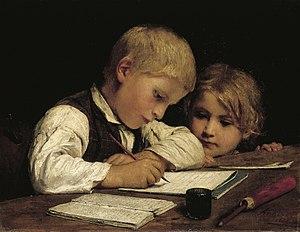
La manière dont se fait l’accord du participe passé en genre et en nombre suit un ensemble de règles de la grammaire et de l'orthographe du français.